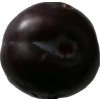
Label: plum